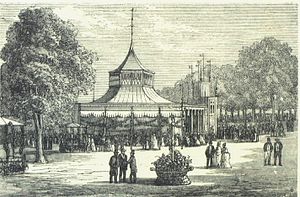
H.C. Lumbye / Liv / Tivoli
Tivoli koncertsal 1876.
Hans Christian Lumbye var en dansk komponist og dirigent.